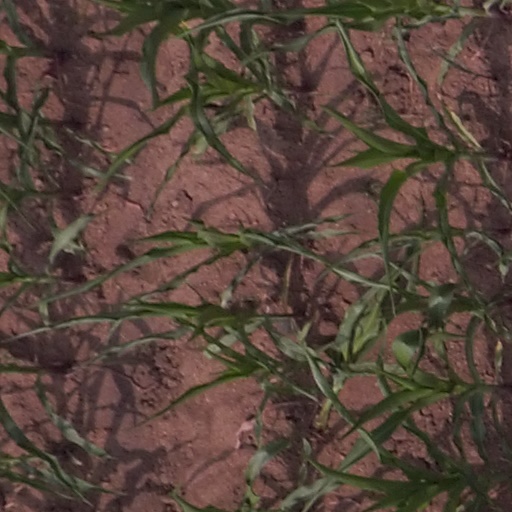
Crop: maize; corn